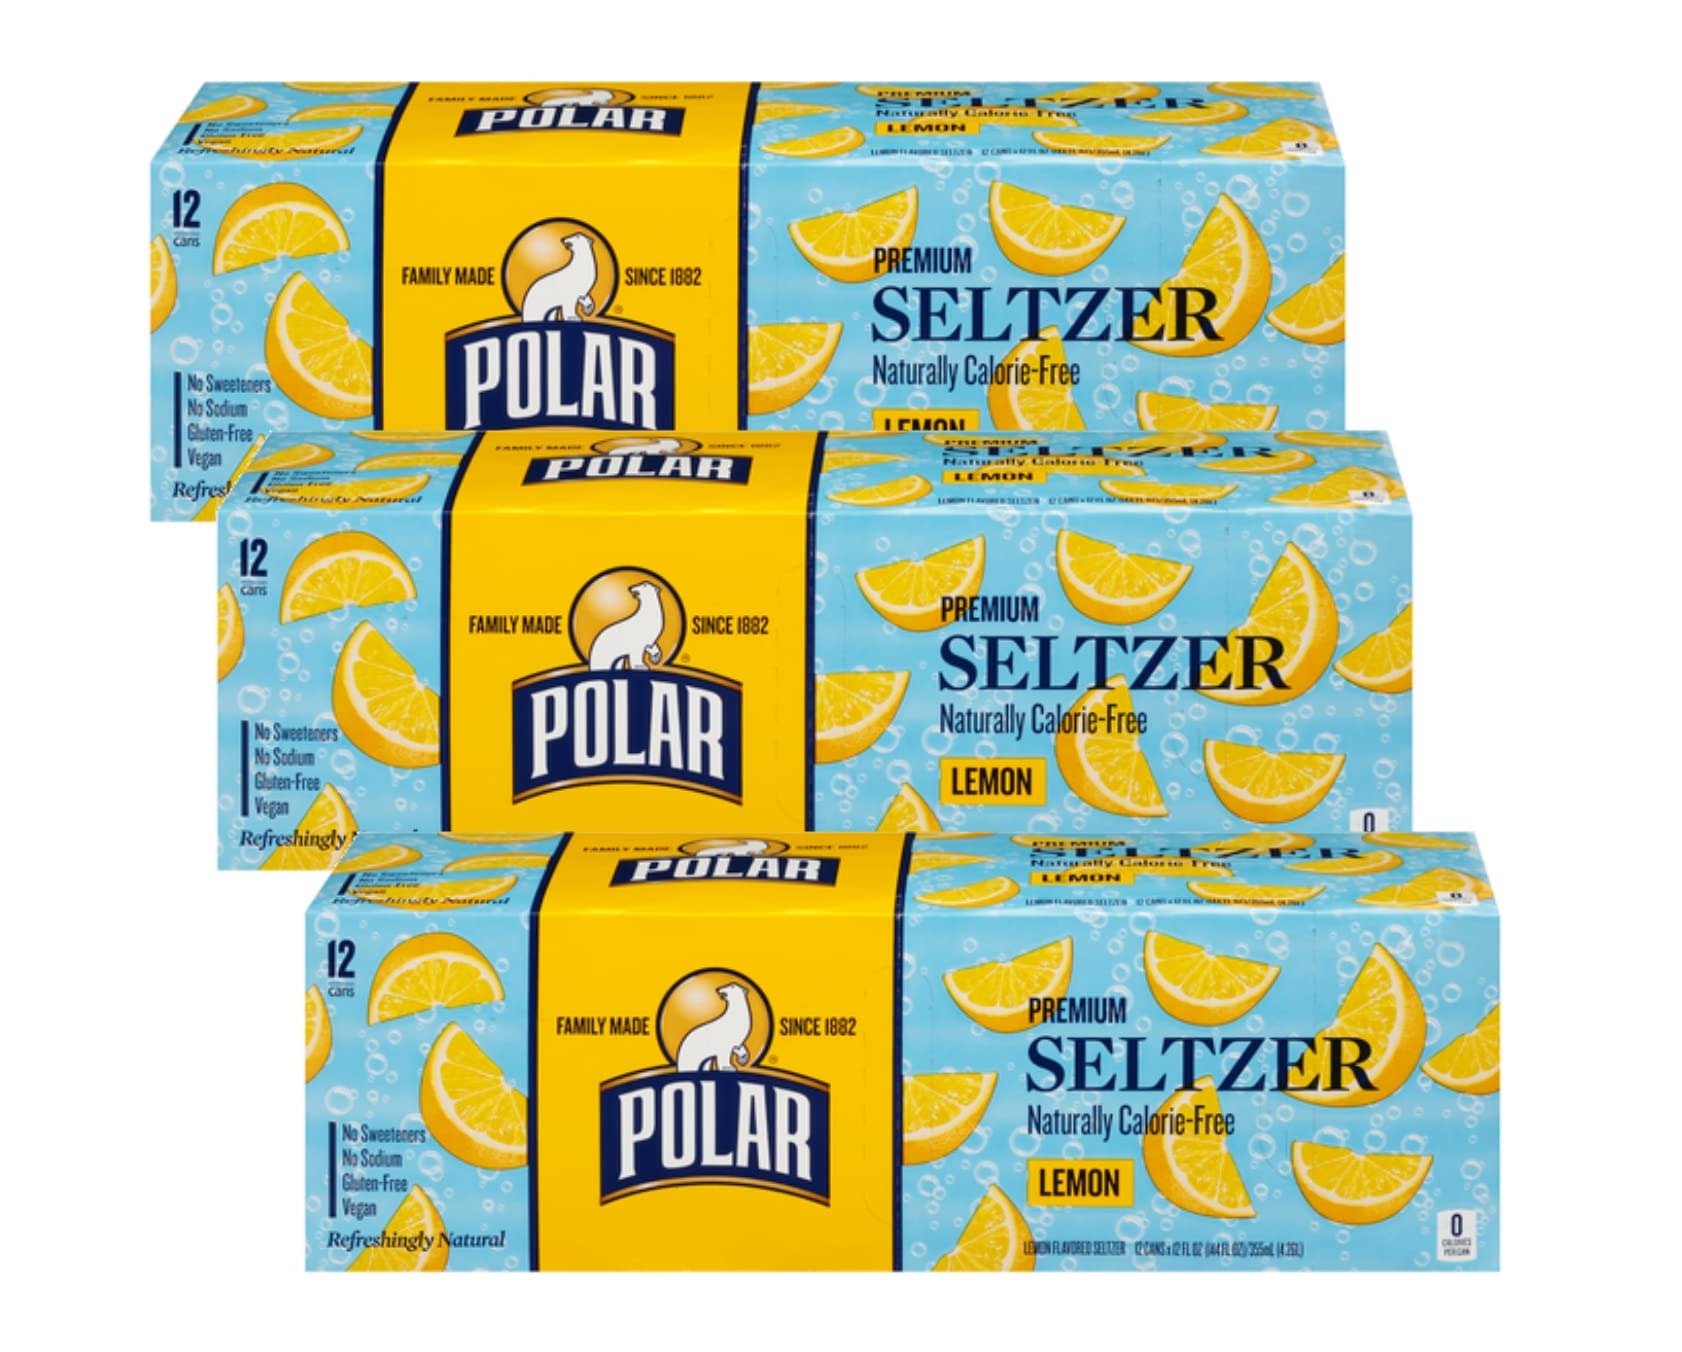
Item Name: Polar Seltzer Water Lemon 100% Natural Sparkling Soda Beverage Soft Drink Cans - 3 Cases (36 Pack)
Value: 3.0
Unit: Count

Price: 84.16